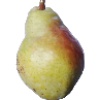
Label: Pear Williams 1